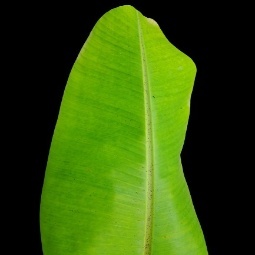
Label: Sulphur